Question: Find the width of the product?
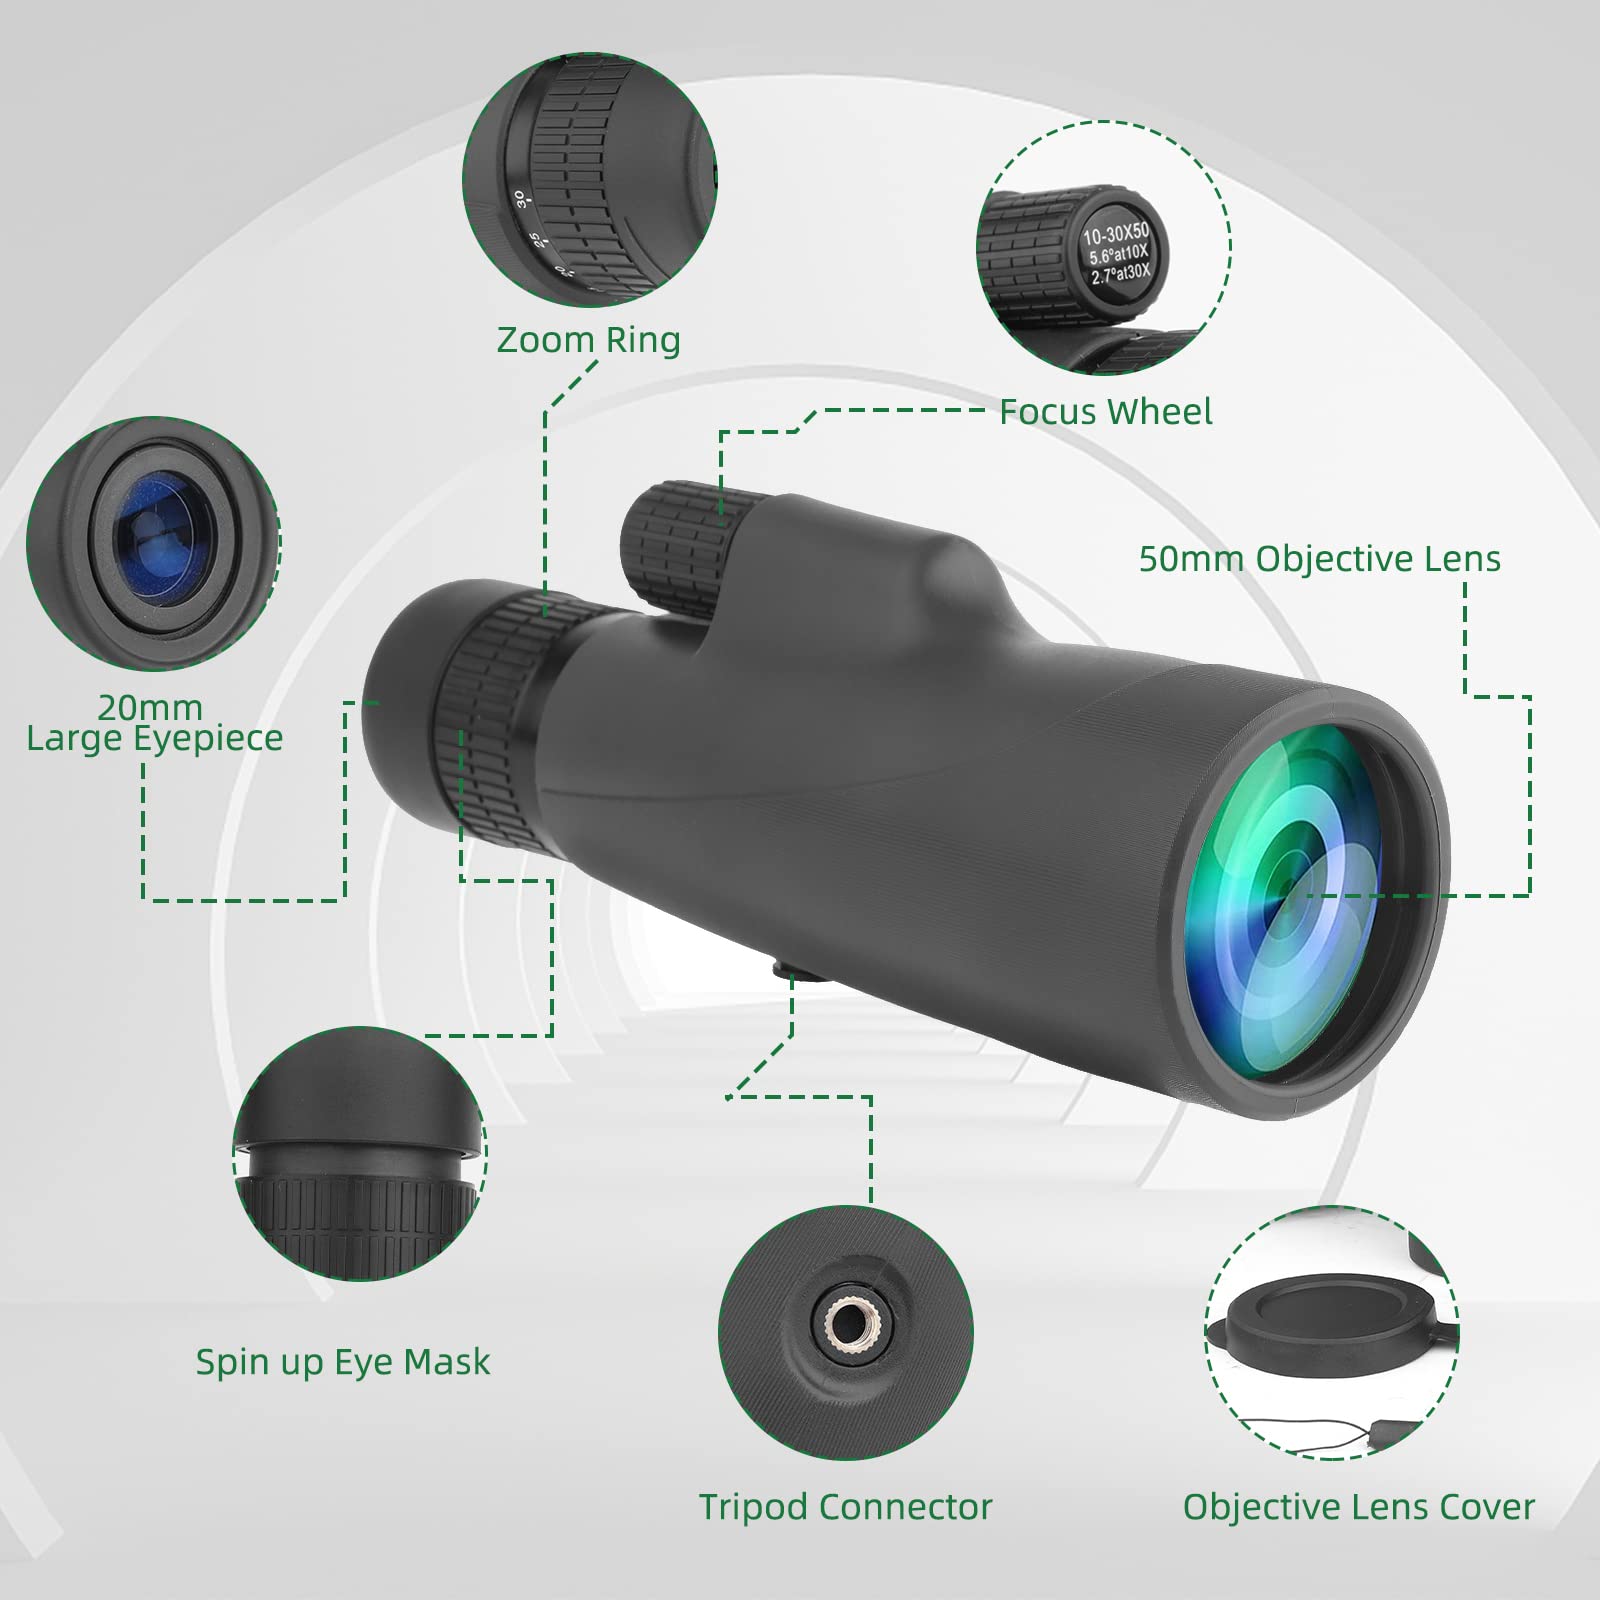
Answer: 50.0 millimetre